2022 IPSC Handgun World Shoot

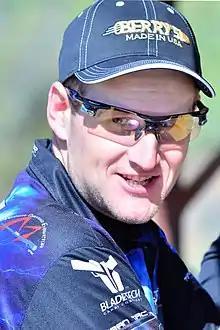
Nils Jonasson (USA) took the bronze medal in the Standard division.

The Production Optics division had the fourth largest match participation with 207 competitors (15.4%).